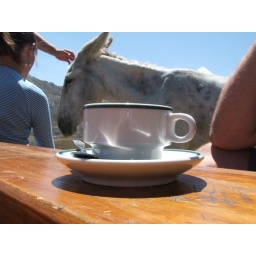
italian girl and spanish donkey over a cup of coffee